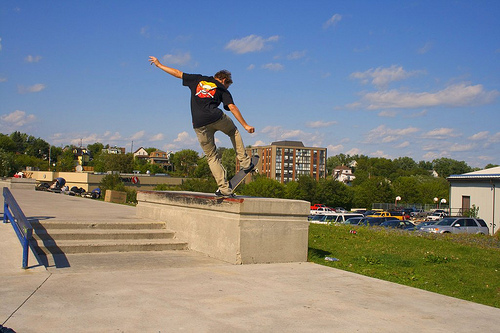
user: Given an image and a question. Answer the question in a short answer. Question: What is the skateboard trick the boy is trying to pull? Short Answer:
assistant: kickflip